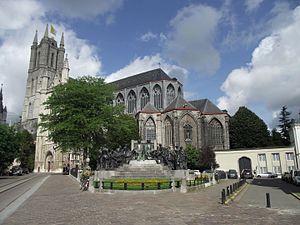
Gand, Cathédrale St-Bavon This is a photo of onroerend erfgoed number 25743